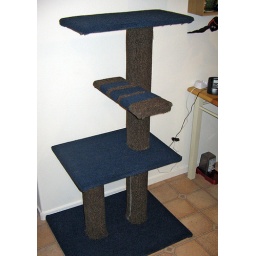
The kitty tower I built. It stands a little over feet tall.